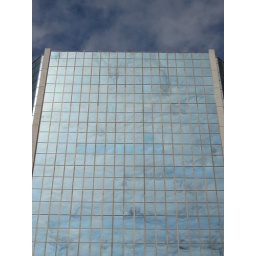
New Zeland, Auckland. reflectted clouds in a building